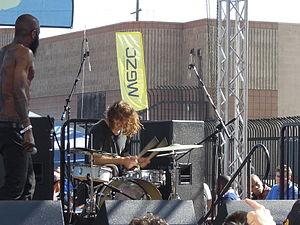
Death Grips est un groupe de hip-hop américain, originaire de Sacramento en Californie. La musique du groupe est considérée comme un mélange de punk rock, de hip-hop et musique bruitiste. Il commercialise sa mixtape, Exmilitary, en avril 2011, suivi de deux albums studio en 2012, The Money Store en avril, et No Love Deep Web en octobre, ainsi qu'un troisième album en novembre 2013, intitulé Government Plates. Leurs enregistrements sont positivement accueillis ; The Money Store est classé à la 9ᵉ place du classement Best 50 Albums de Pitchfork en 2012.